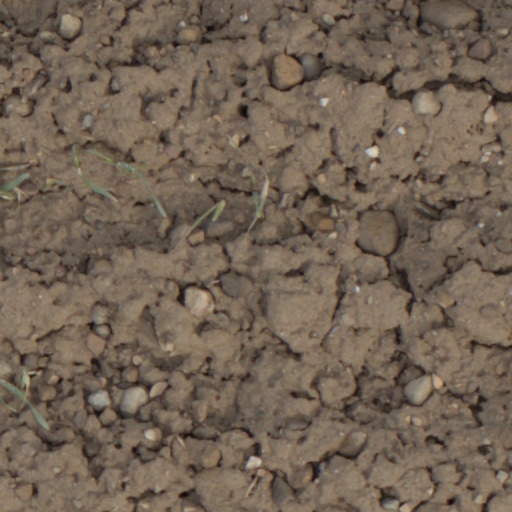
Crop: wheat